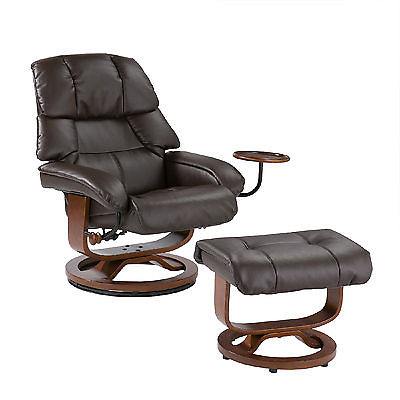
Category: chair